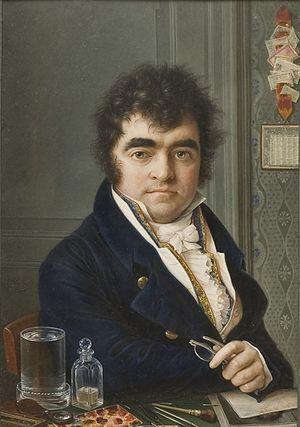
La Société de peinture, sculpture et architecture de Bruxelles est une société d'émulation destinée à favoriser le progrès des arts qui fut fondée à Bruxelles en pluviôse de l'an XI.